Russians in Ukraine

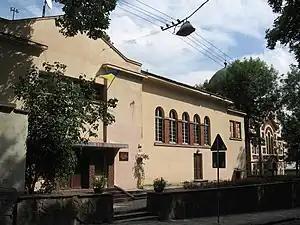
The Russian Cultural Center in Lviv has been attacked and vandalized on several occasions. On January 22, 1992, it was raided by UNA-UNSO led by a member of the Lviv Oblast Council.

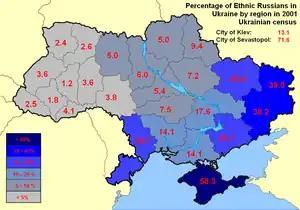
According to the 2001 Ukrainian Census the percentage of Russian population tends to be higher in the east and south in the country.

Following the dissolution of the Soviet Union, Ukraine became an independent state. This independence was supported by the referendum in all regions of Ukrainian SSR, including those with large Russian populations. A study of the National Academy of Sciences of Ukraine found that in 1991, 75% of ethnic Russians in Ukraine no longer identified themselves with the Russian nation. In the December 1991 Ukrainian independence referendum 55% of the ethnic Russians in Ukraine voted for independence.